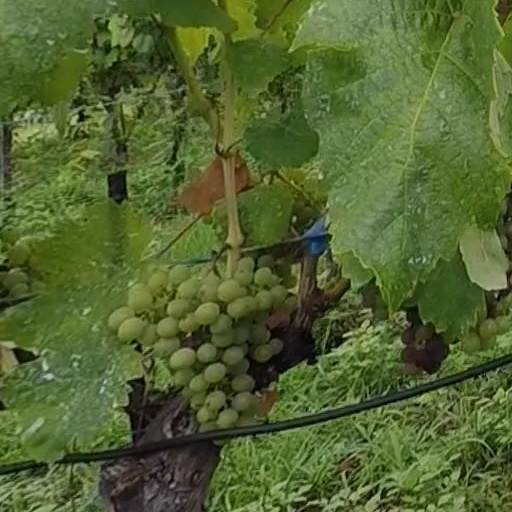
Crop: grape